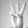
ASL letter: W